Nanhi

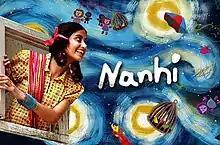
Opening theme

Nanhi is a 2013 Pakistani thriller drama serial directed by Haseeb Hassan aired on Geo Entertainment in 2013. The serial is written by "Mona Haseeb" and produced by "Iqbal Ansari". Focuses on the issues of Pakistani society, such as child trafficking and education of young girls. It stars Sajal Ali, Shahood Alvi, Asma Abbas and Javaid Sheikh.